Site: brandenburg
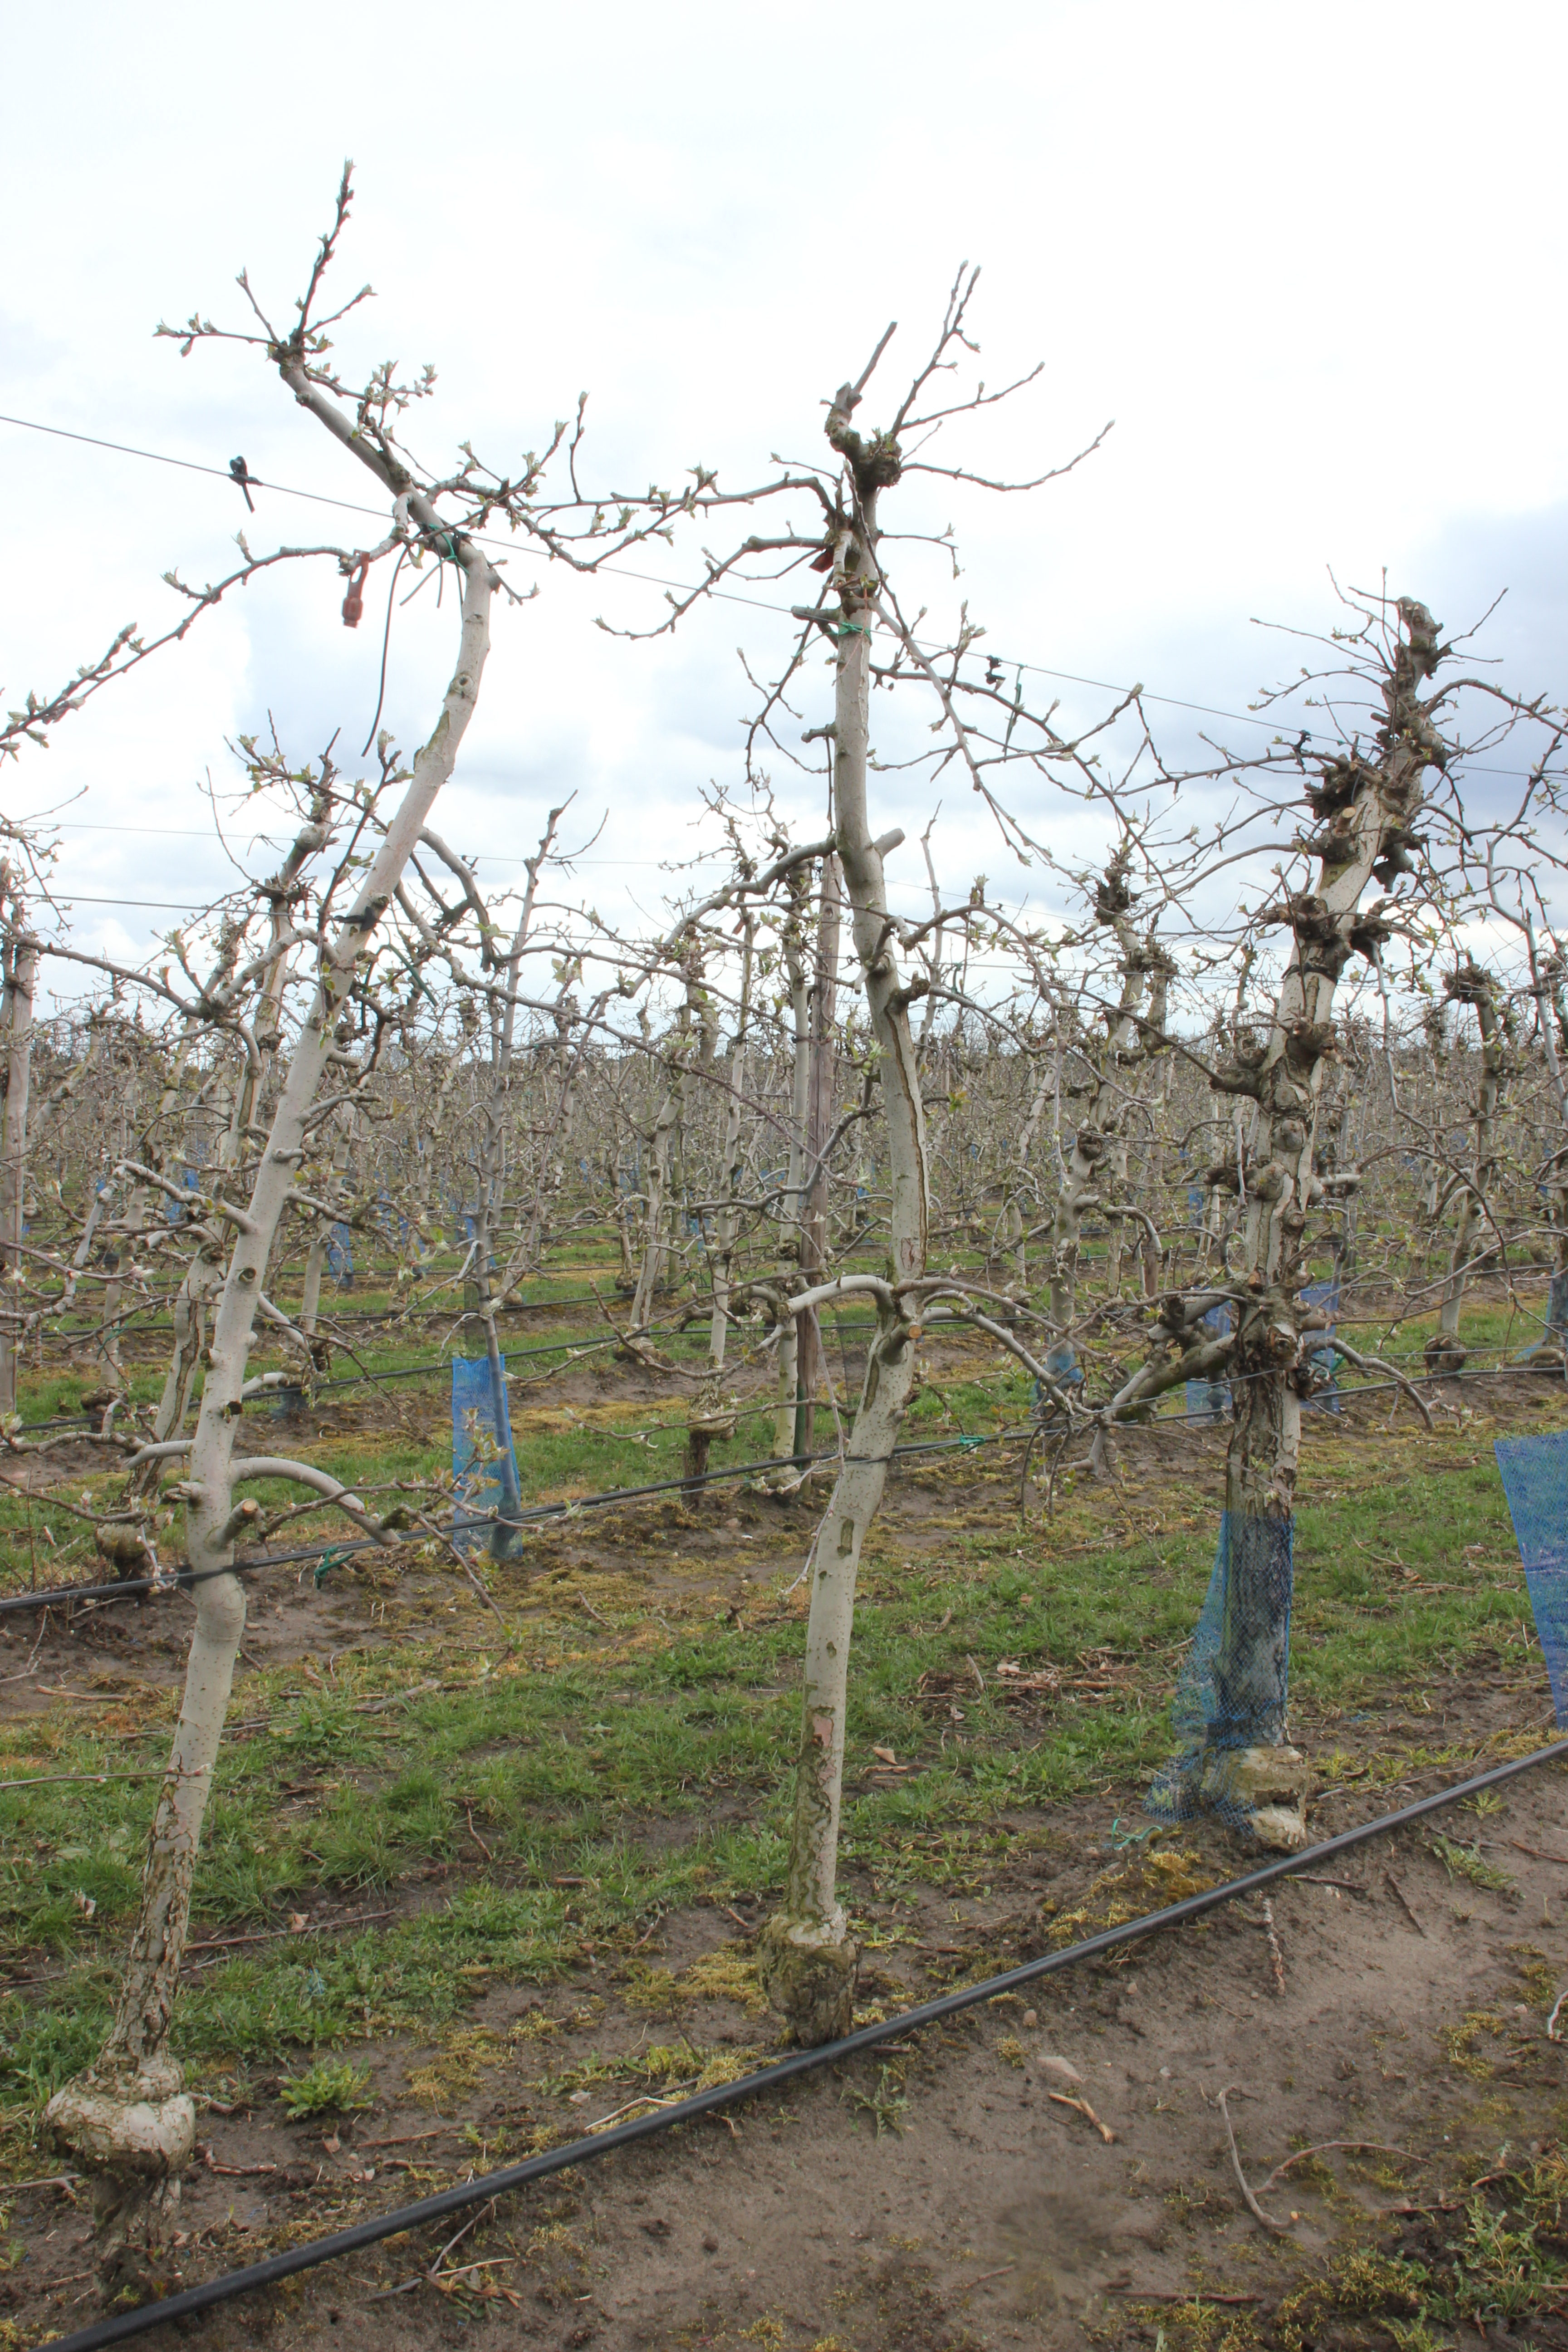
Growth stage (BBCH 55): Inflorescence emergence